Osne-le-Val

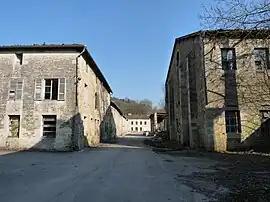
The old foundry in Val d'Osne

Osne-le-Val is a commune in the Haute-Marne department in north-eastern France.